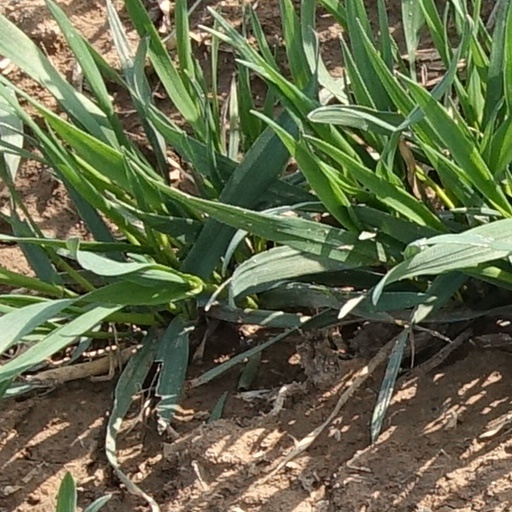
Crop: wheat